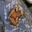
Label: frog